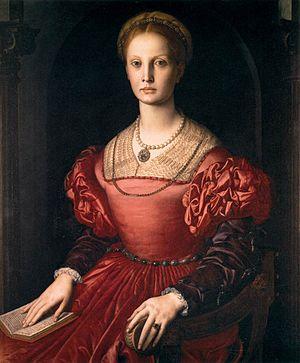
Bartolomeo Panciatichi, né en France en 1507 et mort à Pistoia en 1582, est un banquier italien, longtemps établi à Lyon.